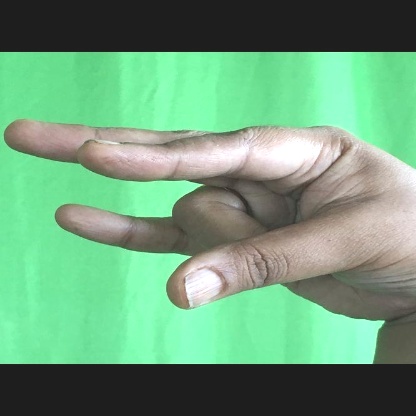
Mudra: Kangulam